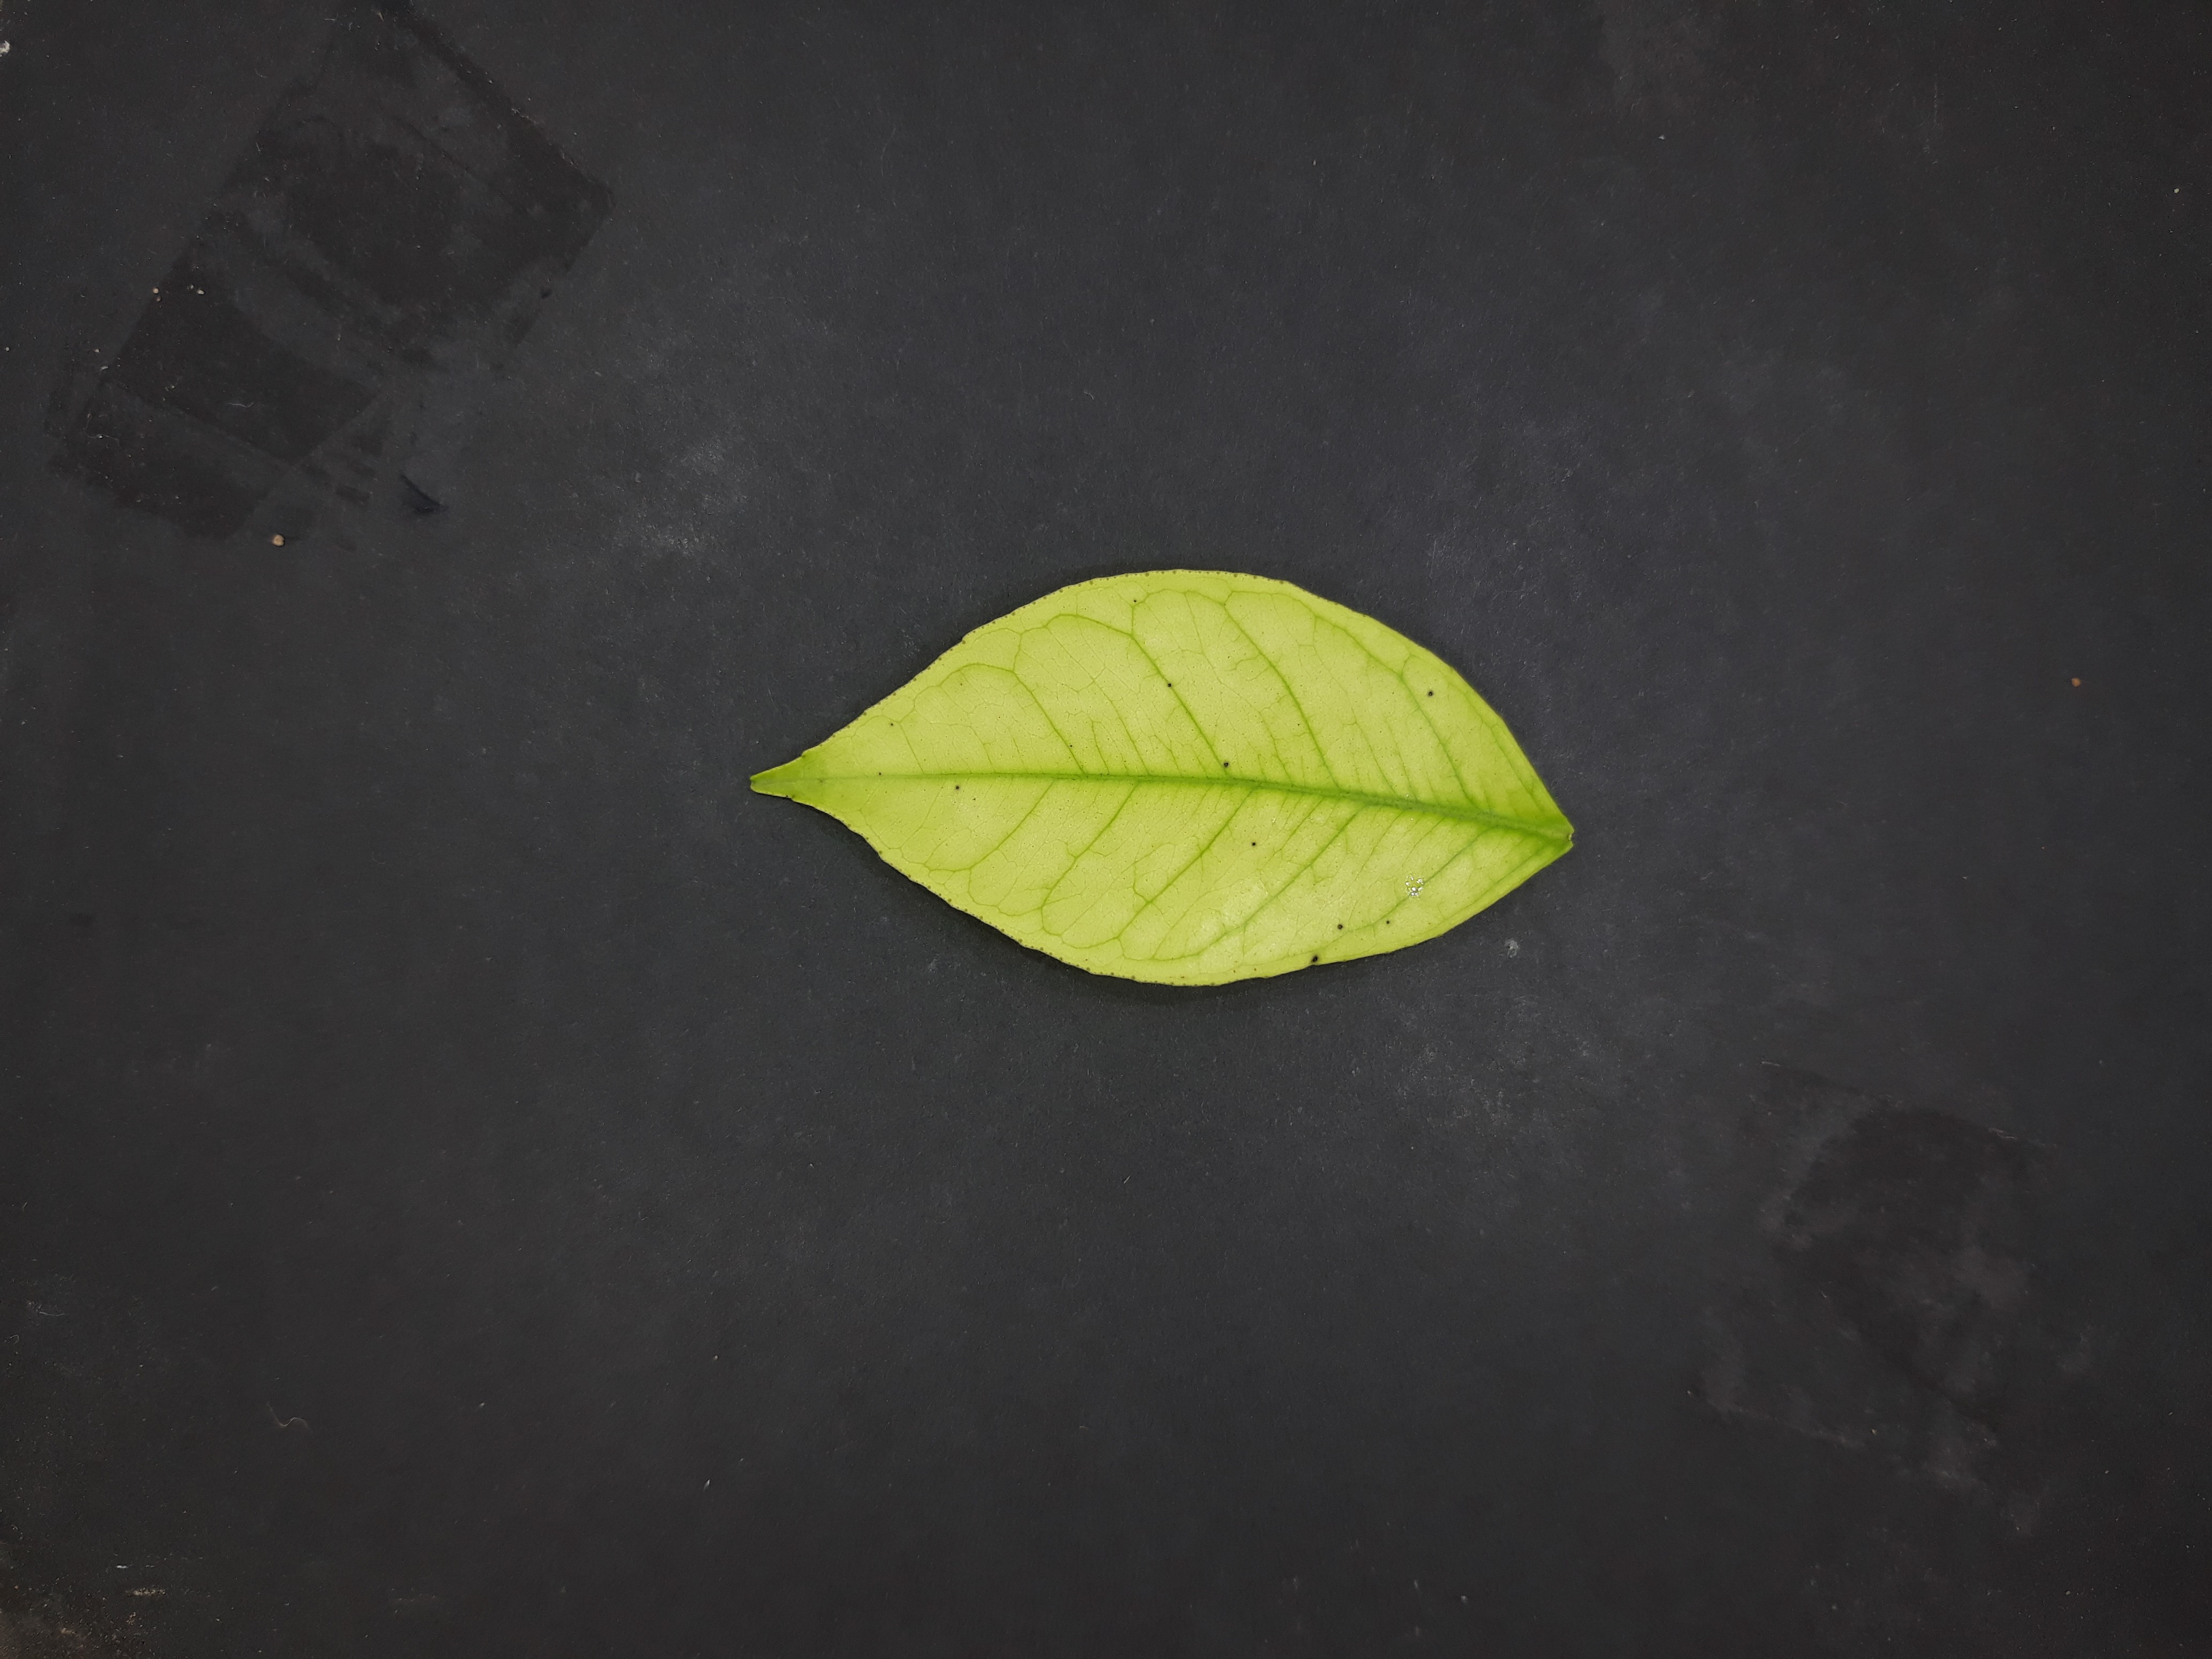
Label: Iron deficiency (Fe)